Dean Silvers

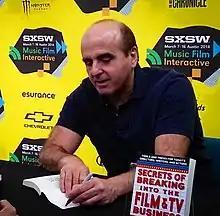
Silvers at SXSW book signing

Dean Silvers was born in Brooklyn, New York and currently resides in Manhattan, New York with his wife, Marlen Hecht, and their two sons, Forrest Silvers and Tyler Silvers.